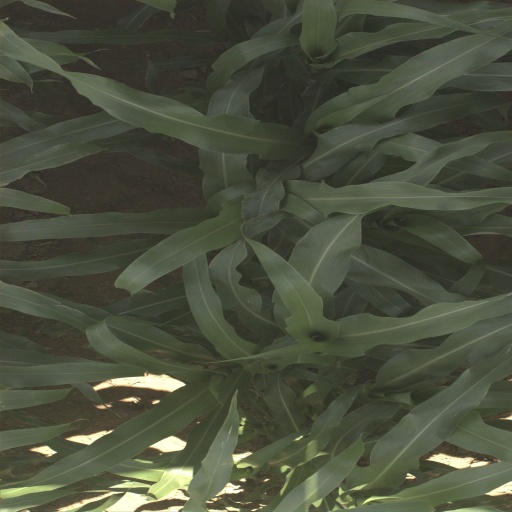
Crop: sorghum